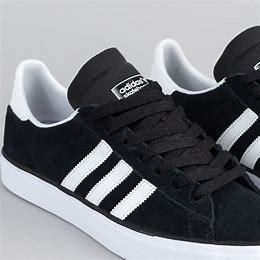
Brand: Adidas
Model: Campus